Female foeticide in India

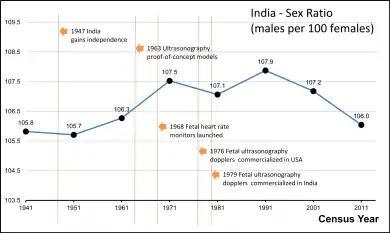
Male to female sex ratio for India, based on its official census data, from 1941 through 2011. The data suggests the existence of high sex ratios before and after the arrival of ultrasound-based prenatal care and sex screening technologies in India.

Female foeticide has been linked to the arrival, in the early 1990s, of affordable ultrasound technology and its widespread adoption in India. Obstetric ultrasonography, either transvaginally or transabdominally, checks for various markers of fetal sex. It can be performed at or after week 12 of pregnancy. At this point, of fetal sexes can be correctly determined, according to a 2001 study. Accuracy for males is approximately 50% and for females almost 100%. When performed after week 13 of pregnancy, ultrasonography gives an accurate result in almost 100% of cases.